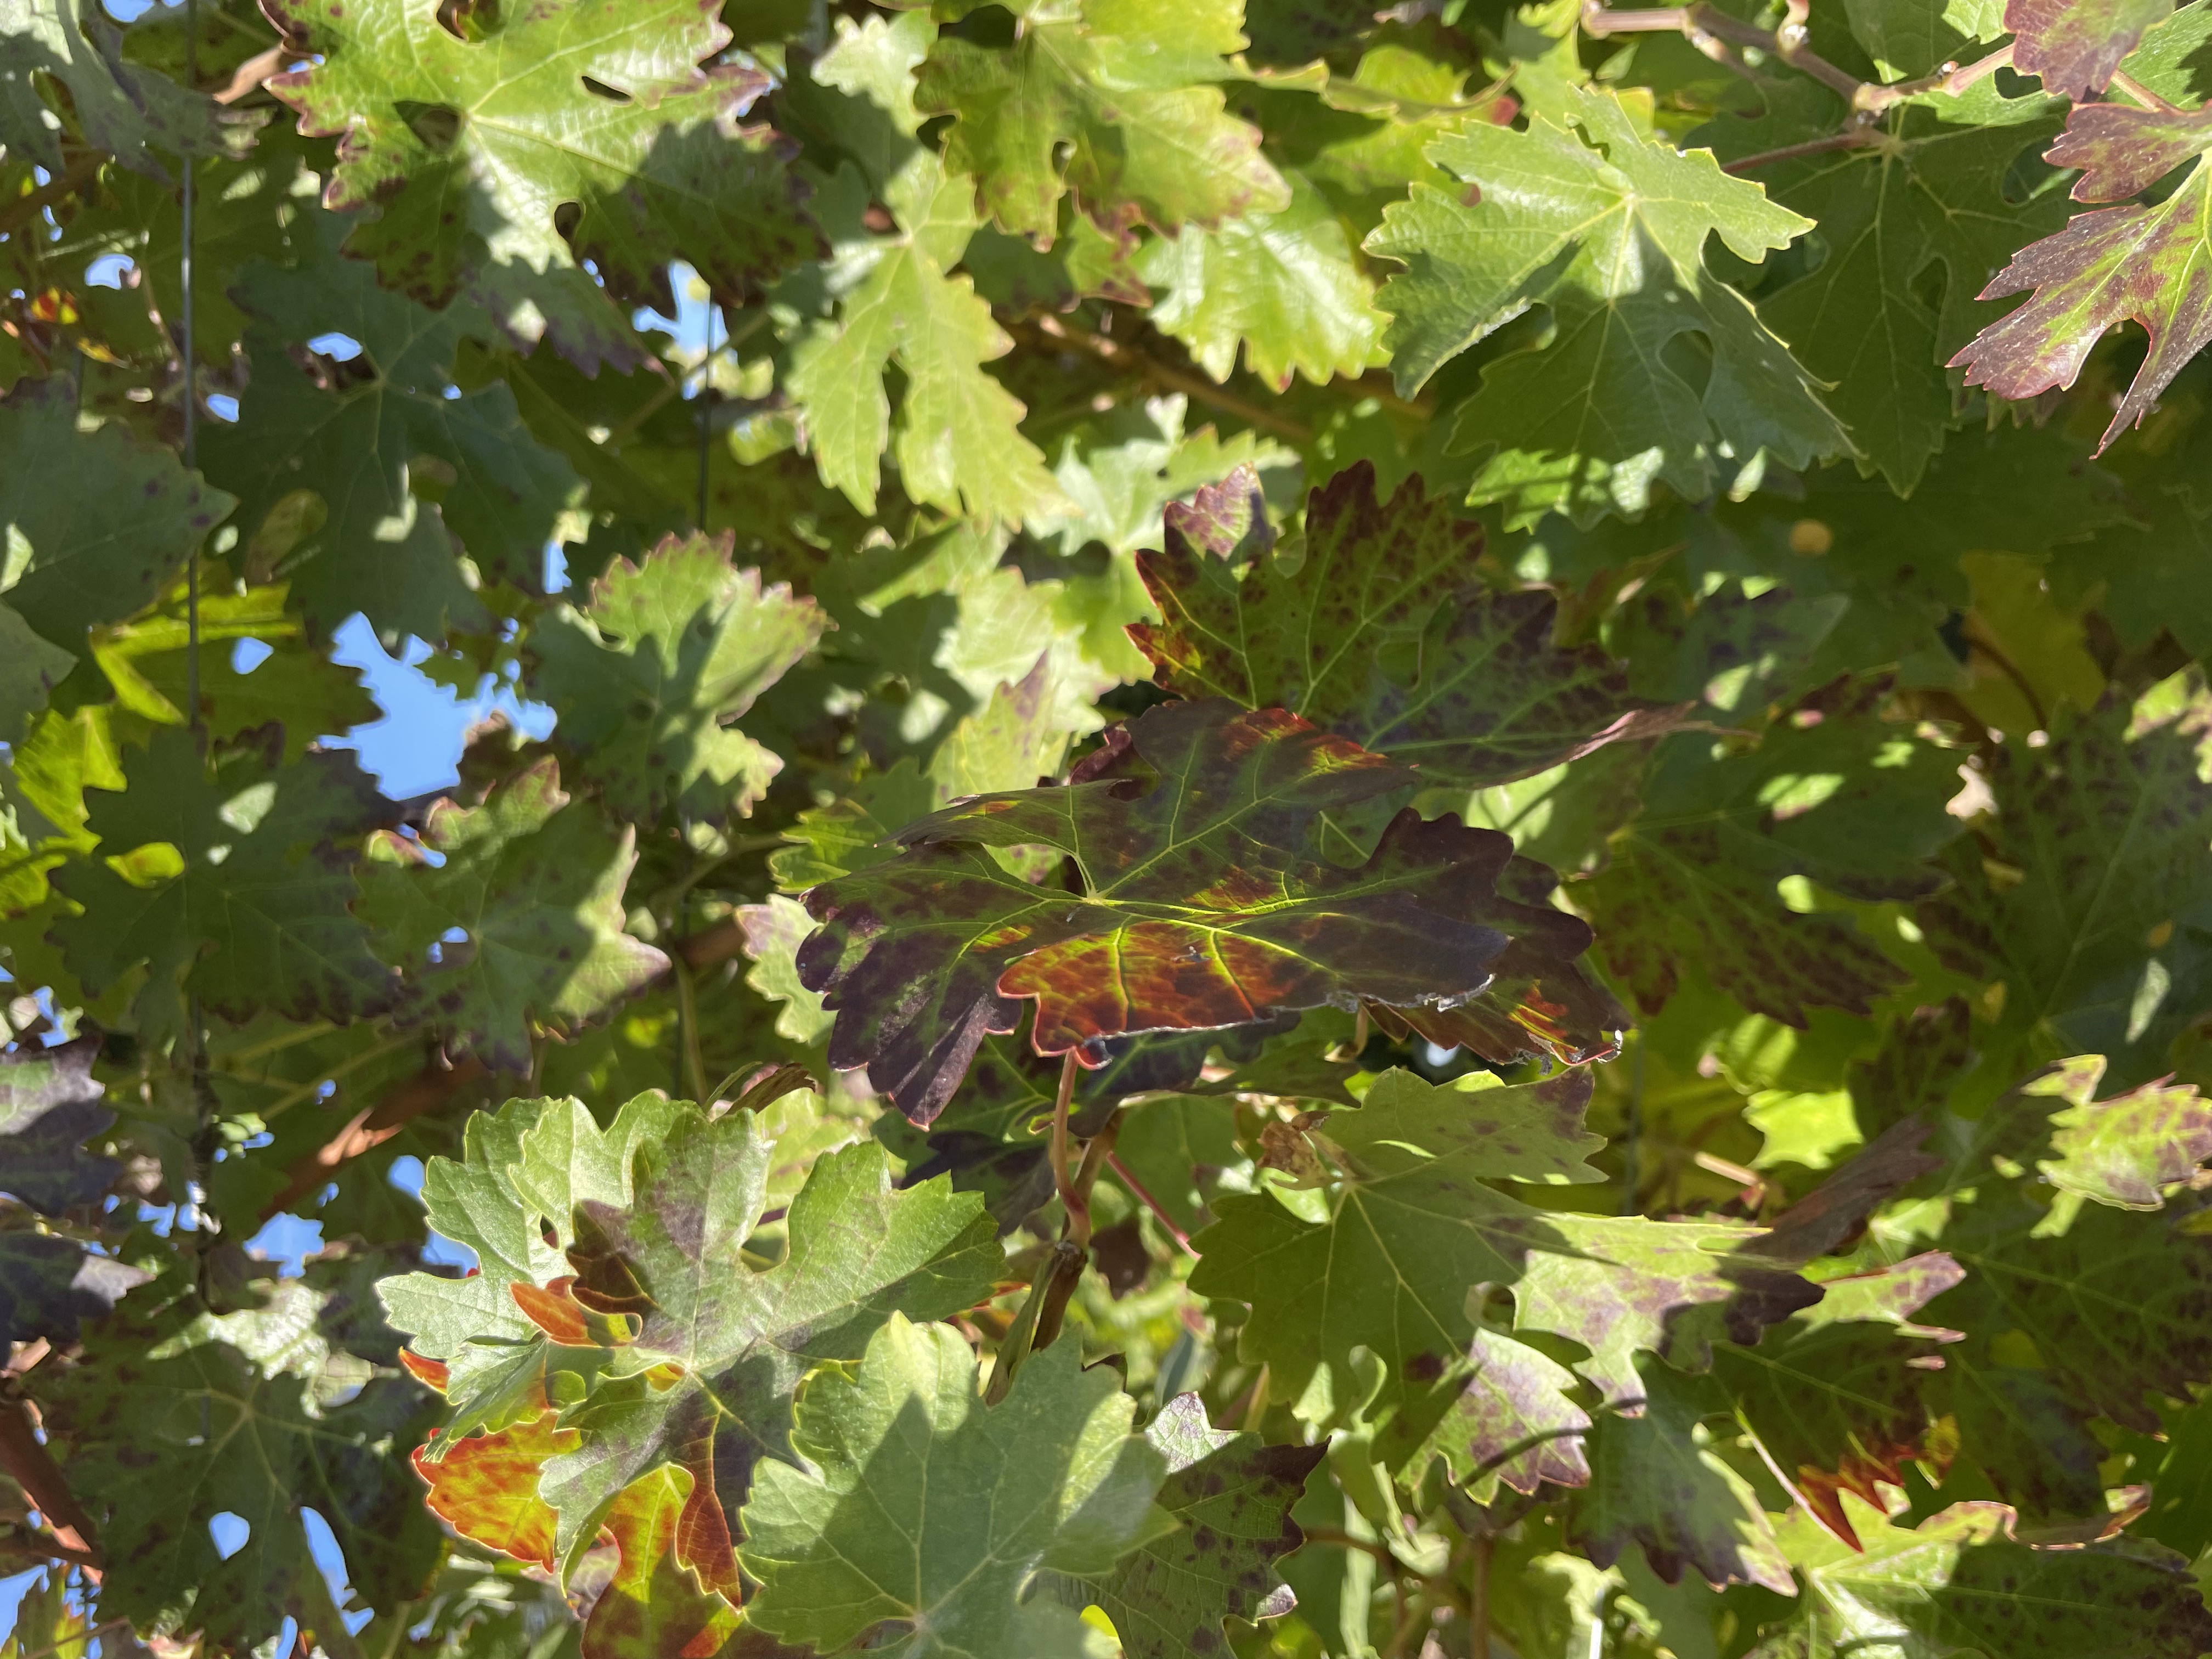
Label: Leafroll 3